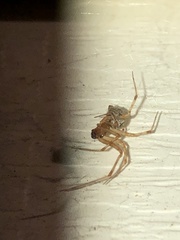
Species: Parasteatoda_tepidariorum